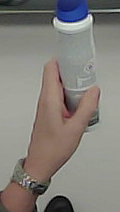
Product: dove_spray